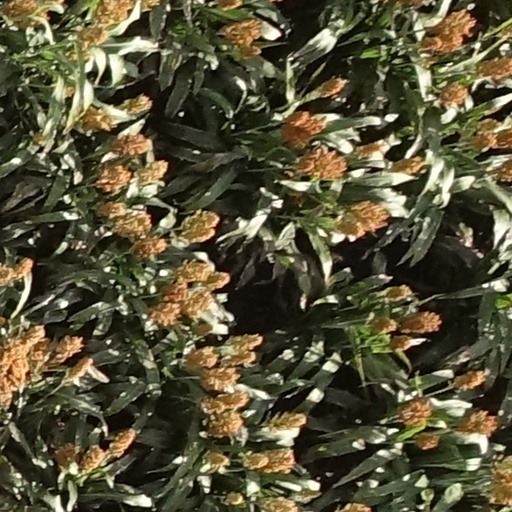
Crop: sorghum